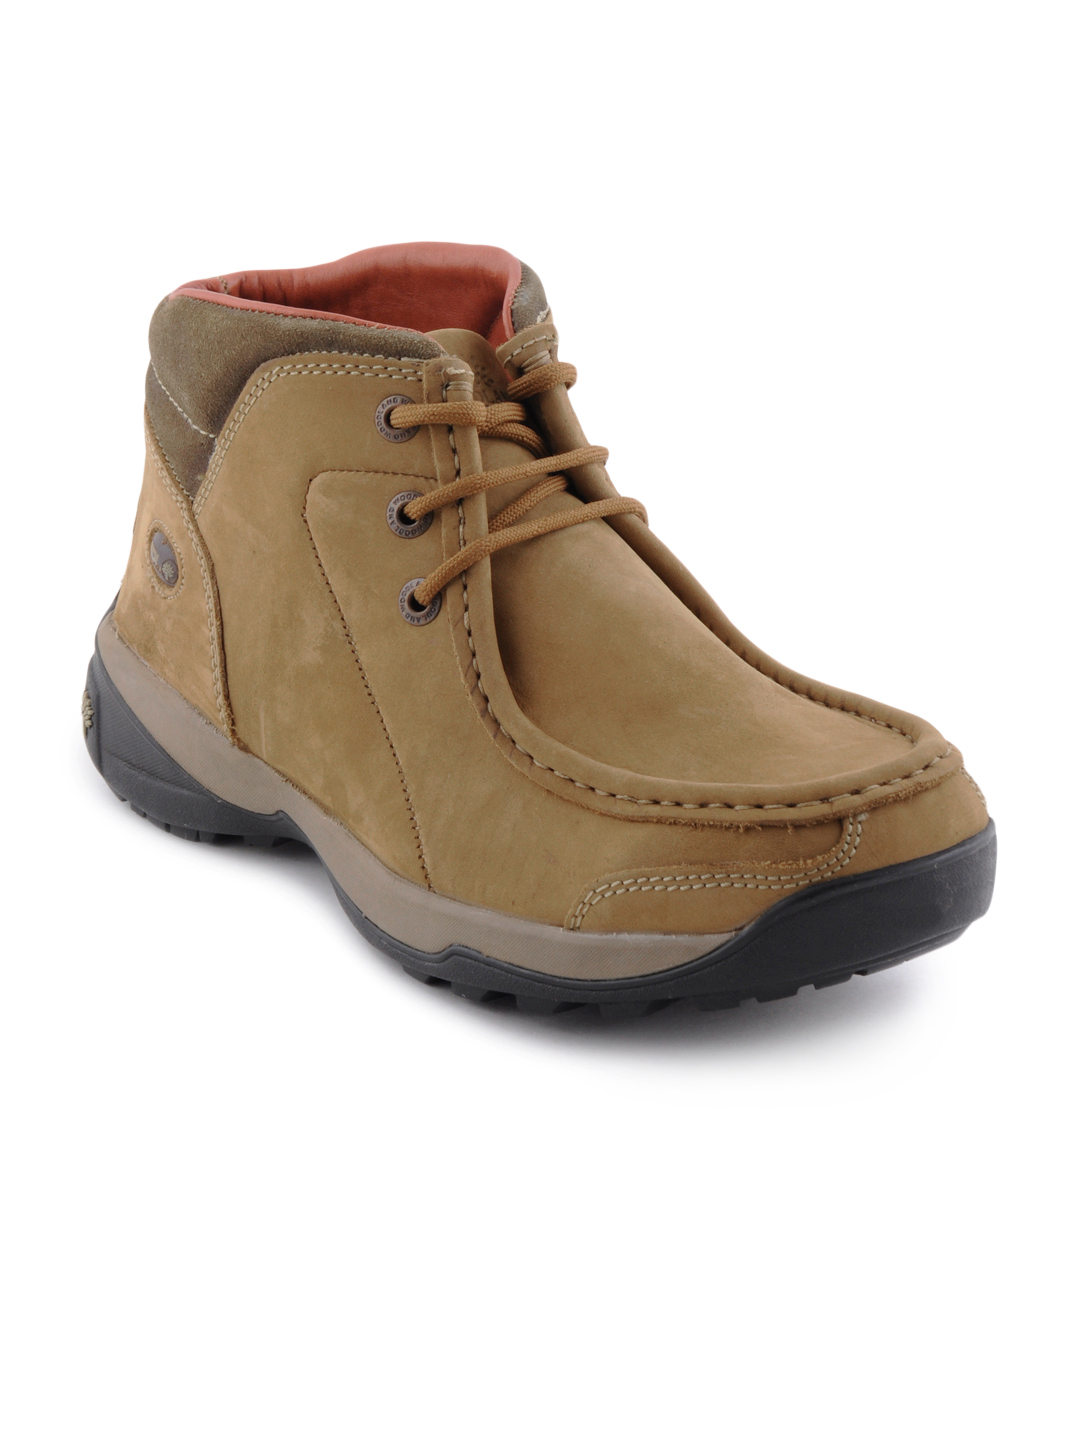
Woodland Men Brown Casual Shoes
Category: Footwear / Shoes / Casual Shoes
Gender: Men
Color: Brown
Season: Summer 2012
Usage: Casual